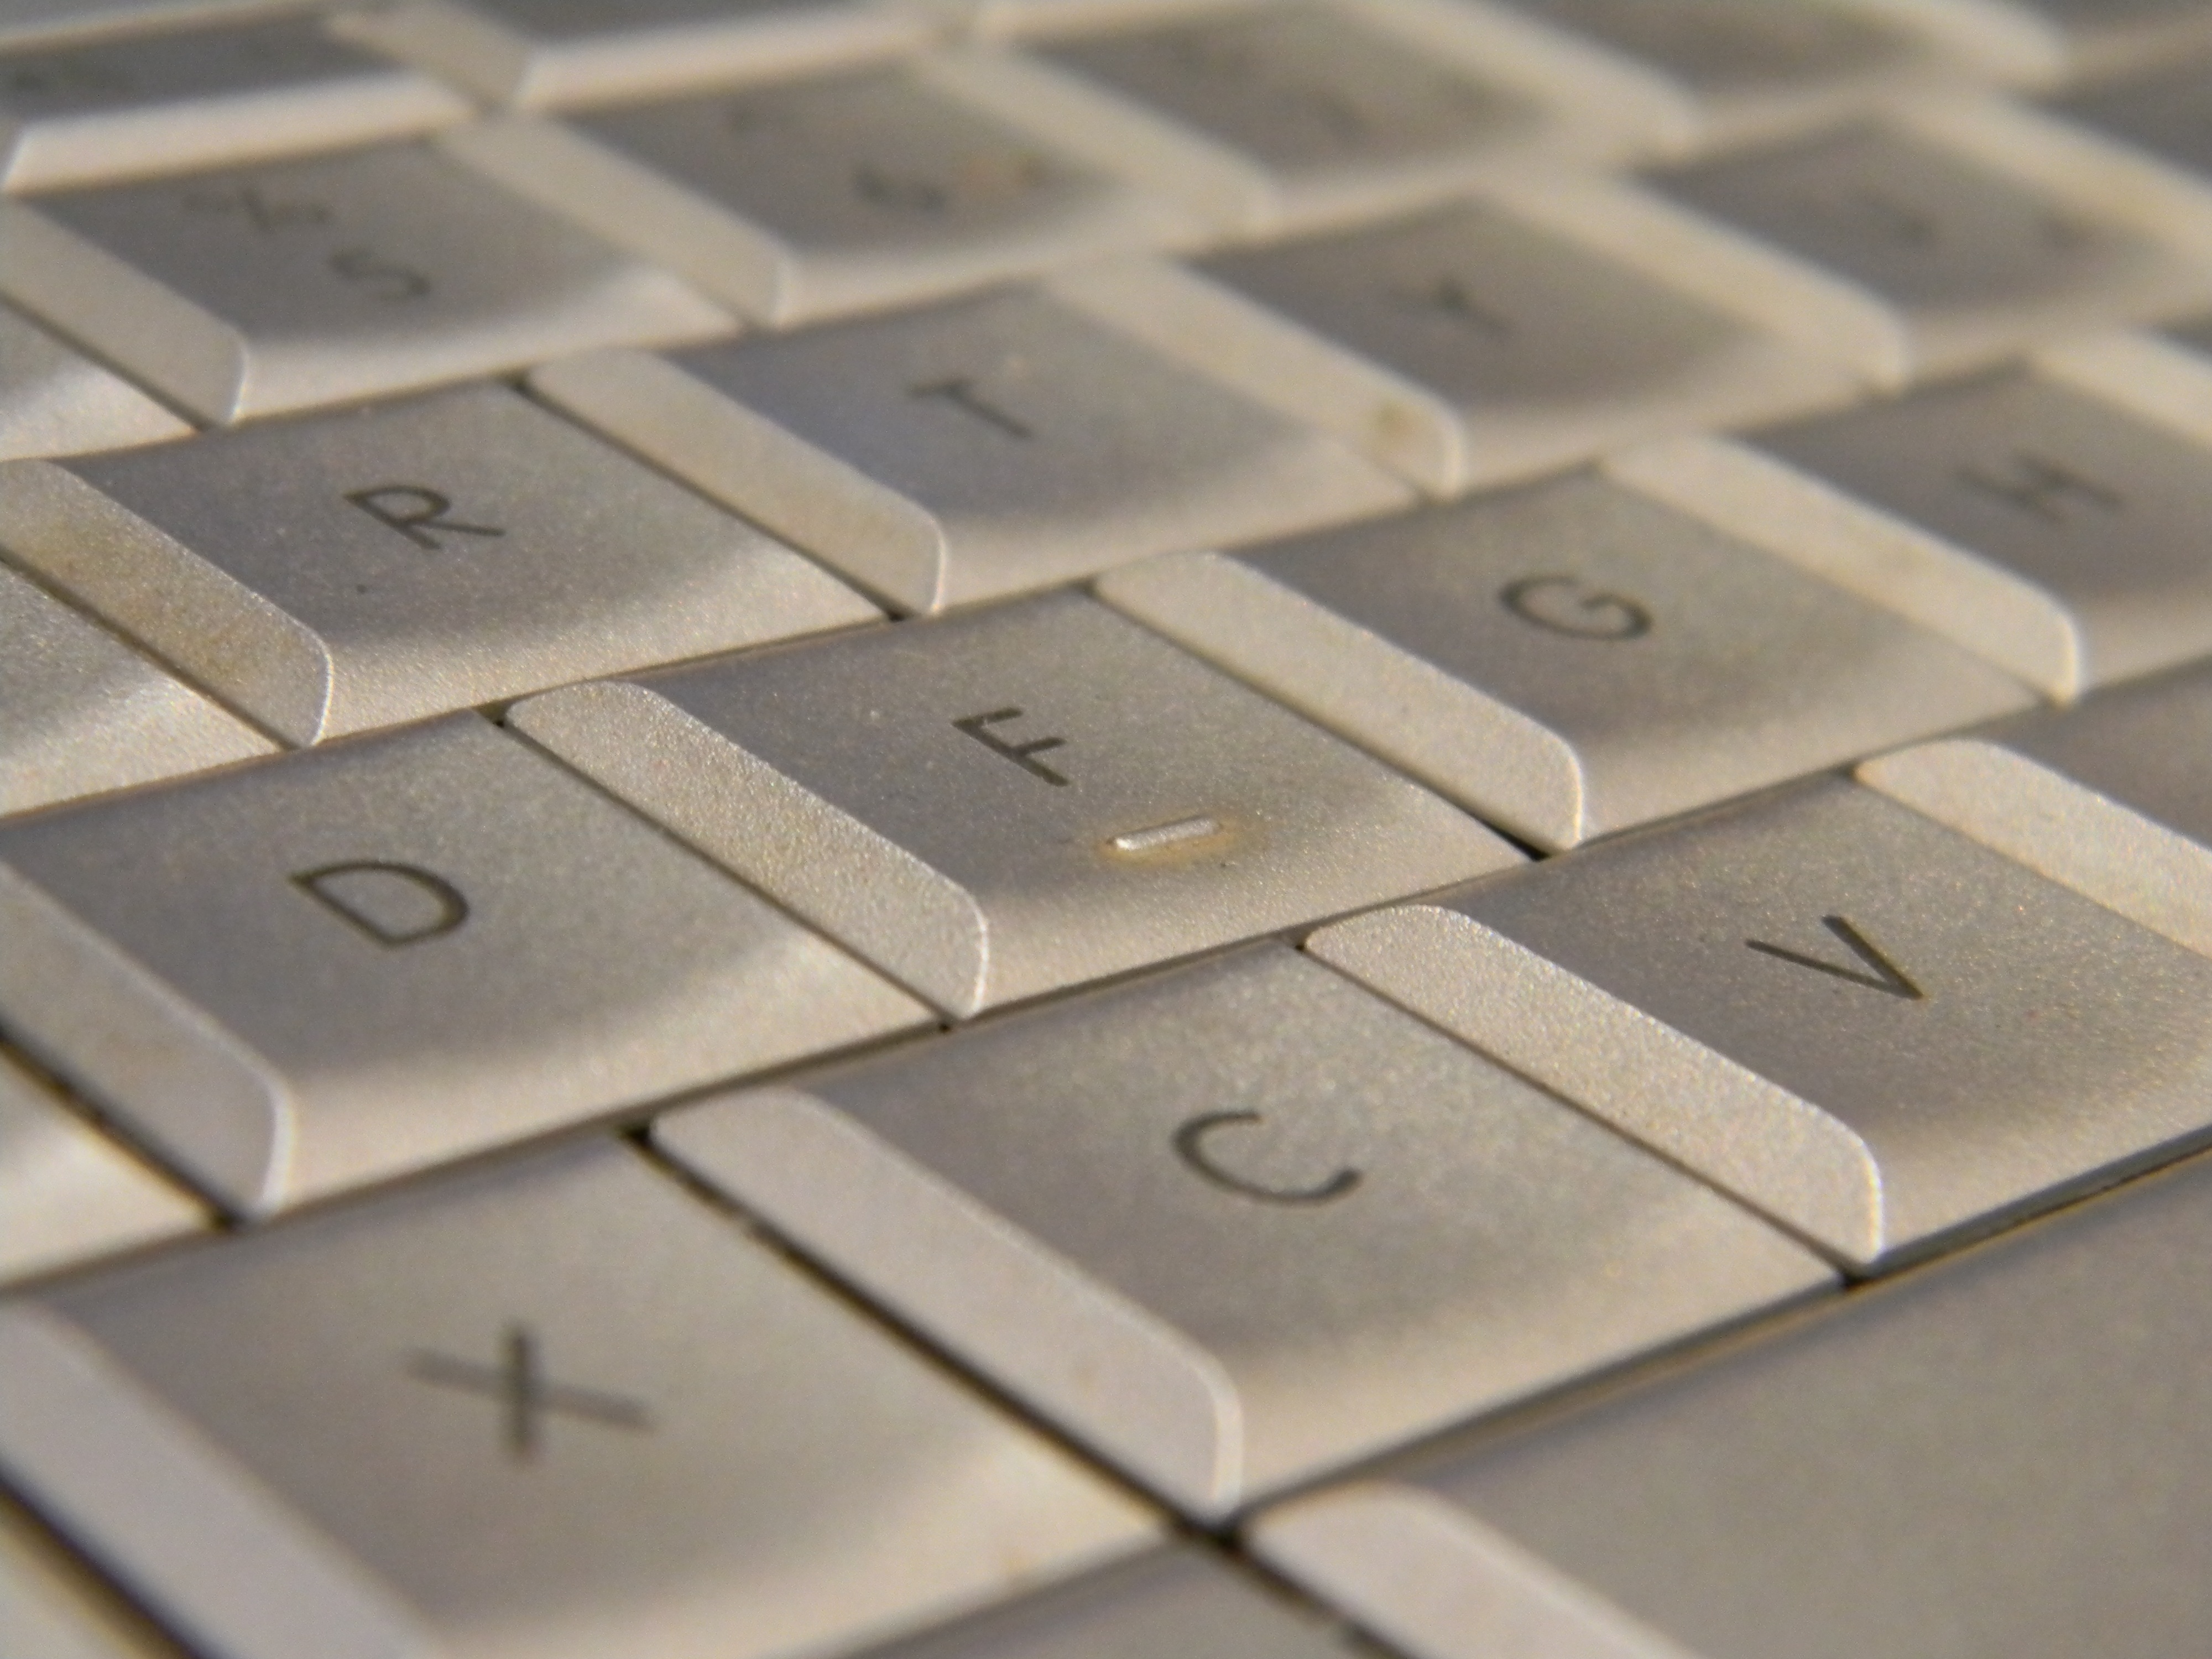
computer, technology, floor, number, internet, metal, communication, tile, material, font, information, flooring, computer keyboard, keypad, musical keyboard